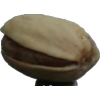
Label: pistachio